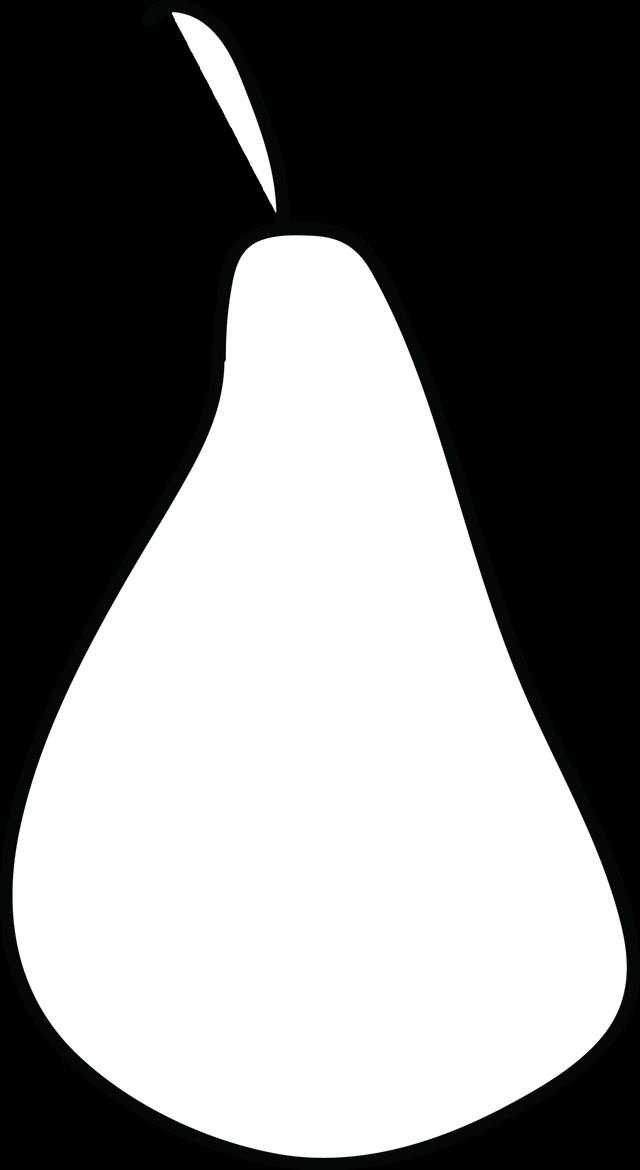
Label: Pear